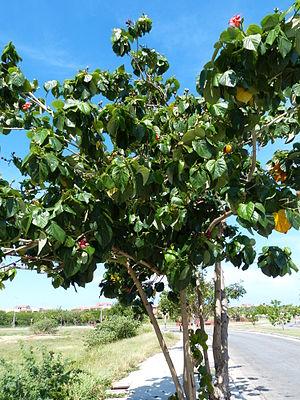
Photo prise à Cuba
Hibiscus elatus est une espèce végétale, un arbre de la famille des malvacées, originaire de la Jamaïque et de Cuba.